Fedir Ernst

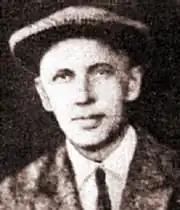
Fedir Ernst

Fedir Ernst (born Theodor Richard Eduard Ernst, 9 November (O.S. 28 October) 1891 - 28 October 1942) was a Ukrainian art historian, museologist and cultural activist. Among his most notable works is a tour guide around Kyiv published in 1930. He was a member of Shevchenko Scientific Society, Historical Society of Nestor the Chronicler, Ukrainian Society of Plastic Arts., All-Ukrainian Archaeological Society of the Ukrainian Academy of Sciences.